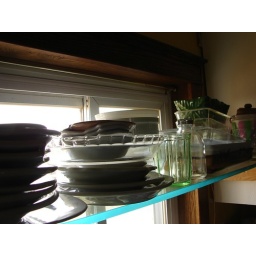
I was tired of not being able to find platters, bowls and the like in kitchen central.